History of the United States Military Academy

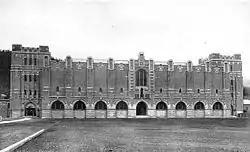
Hayes Gym built in 1910, still in use 2008

The years immediately following the American Civil War were a difficult time for the academy as it struggled to admit and reintegrate cadets from former Confederate states. The first cadets from Southern states were re-admitted in 1868, and 1870 saw the admission of the first African-American cadet, James Webster Smith of South Carolina. Smith did not graduate, so Henry O. Flipper of Georgia become the first African-American graduate in 1877, graduating 50th of a class of 77. In the 35 years between the Civil War and 1900, the academy admitted 12 African American cadets with three graduating. Despite the low graduation rate, the admittance of African-American cadets at all to West Point was unusual and progressive for the country as a whole during this time. The post Civil War Era also saw a shift in the academy's curriculum from being very focused upon engineering to a more broad education. The control of the academy was changed from the Corps of Engineers to the Secretary of War, and for the first time, Superintendents were not from the Engineer Branch. As the "Gilded Age" saw a blossoming of liberal arts education in the private sector, West Point struggled to adapt and change its engineering-heavy curriculum to match the times. 1875, Willard Young, son of Mormon leader and pioneer, Brigham Young, became the first Latter-day Saint to graduate. Other more notable graduates during this period were George Washington Goethals from the Class of 1880 and John J. Pershing from the Class of 1886. Goethals would gain notoriety as the chief engineer of the Panama Canal and Pershing would become famous for chasing the famed Pancho Villa on the Mexican border and for leading American Forces during World War I. The outbreaks of the Spanish–American War and the Philippine–American War saw the classes of 1899 and 1901 graduate early, the first such classes to do so.